Didier Drogba

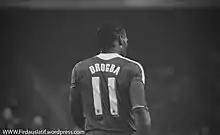
Drogba in 2011 with Chelsea. He wore the number 11 jersey for most of his club and international career.

Drogba made his debut into football at the age of 21, much later than most footballers. He was known for his physical strength, aerial abilities, pace, and most notably, his powerful and accurate strikes. He played as a right-back in his youth due to his ability to hold the ball with his back to goal. He often played as a centre-forward throughout his professional career and is referred to as a "target man" by Martin Li of "Bleacher Report". Richard Beech of the "Daily Mirror" says that his "powerful and intrusive approach made him the lone striker José Mourinho grew to admire, and made it nearly impossible for opposing teams to isolate him and freeze him out of the game." Carl Anka of the BBC writes, "Drogba's robust playing style was so effective that he spearheaded the movement of the Premier League from the 4–4–2 era to a time where the 4–3–2–1 formation was king."